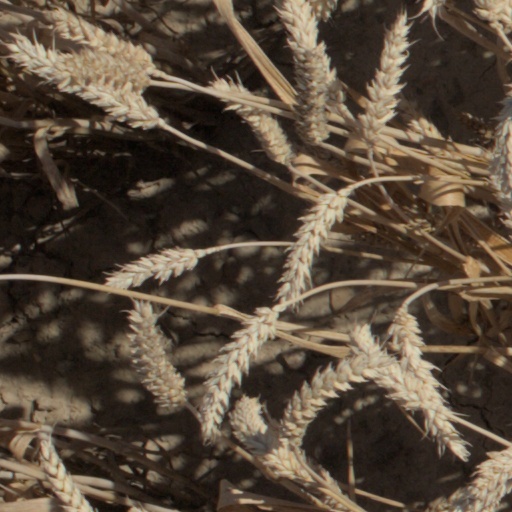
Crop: wheat